Panchakanya

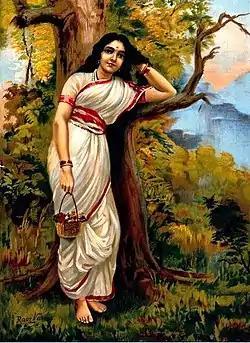
"Ahalya" by Raja Ravi Varma

Ahalya, also known as Ahilya, is the wife of the sage Gautama. Ahalya is described to be created by the creator-god Brahma as a flawless beauty, but also sometimes as a mortal princess of the Lunar dynasty. Ahalya is placed in the care of Gautama until she attains puberty. When the sage returns her to Brahma, the deity is pleased by his self-restraint and bestows her upon him.